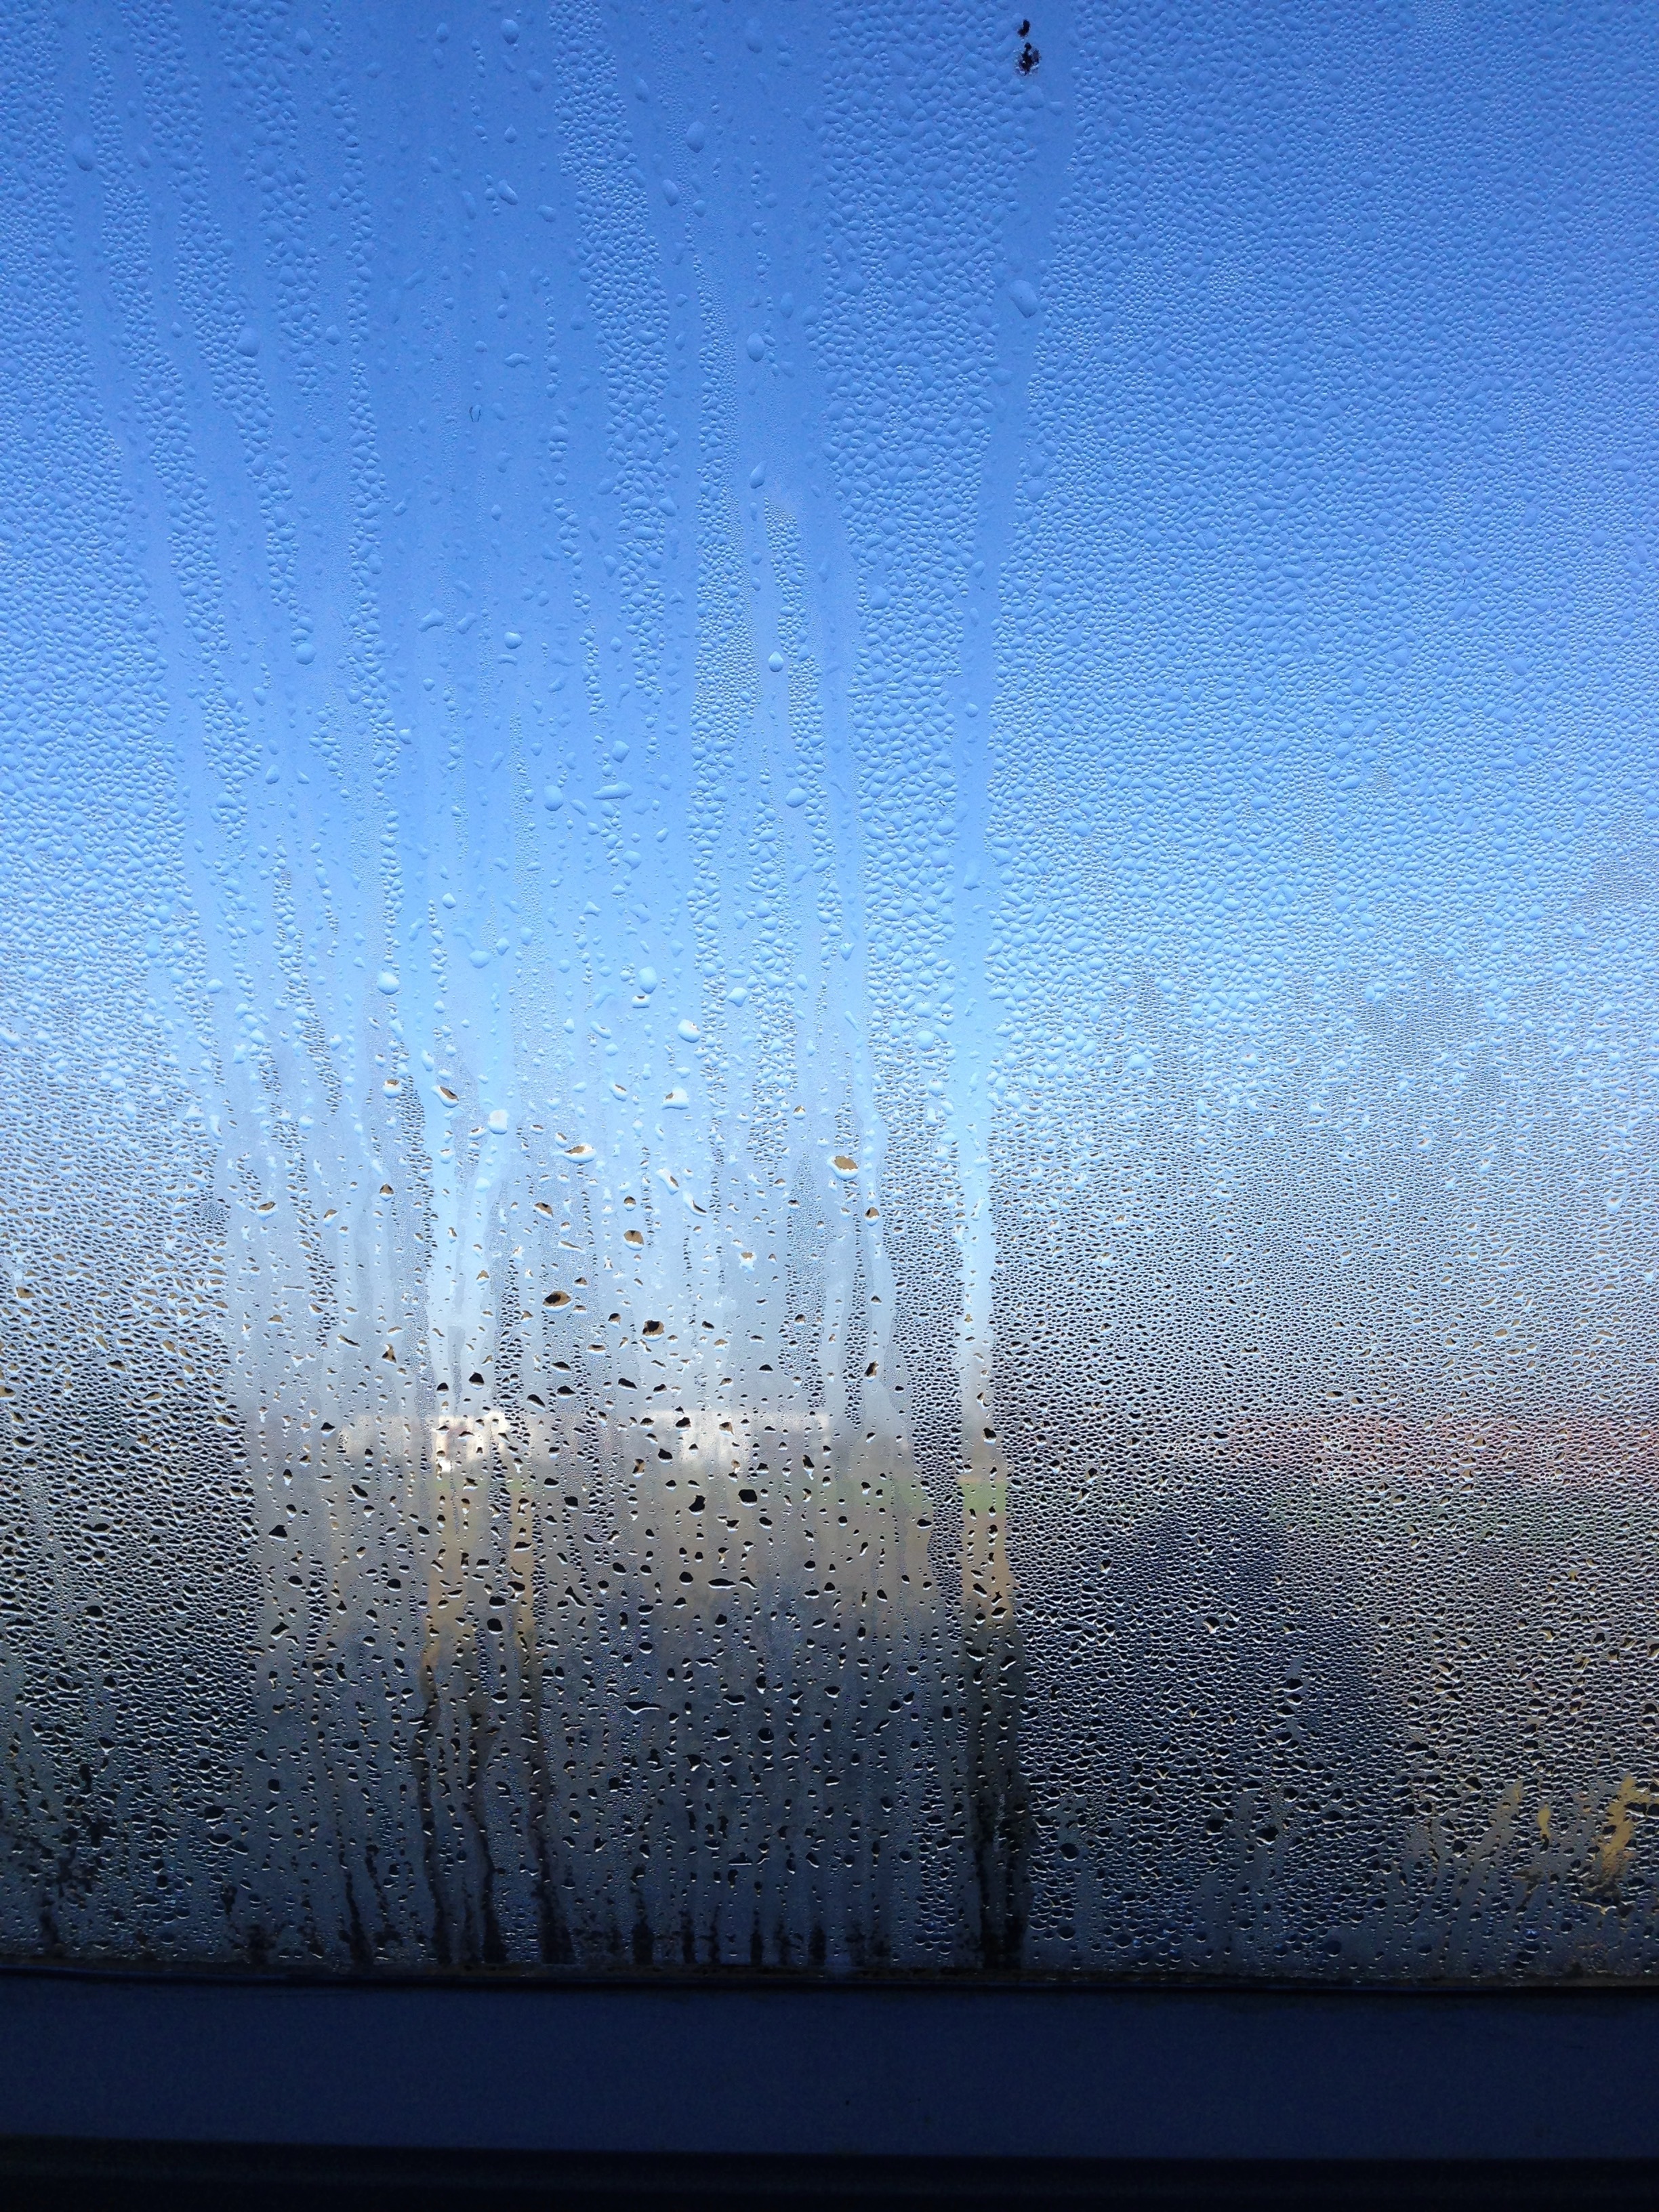
nature, horizon, cloud, sky, field, sunlight, morning, wave, window, glass, frost, dawn, city, atmosphere, line, reflection, weather, blue, drops, fogging, freezing, atmospheric phenomenon, atmosphere of earth, fogged